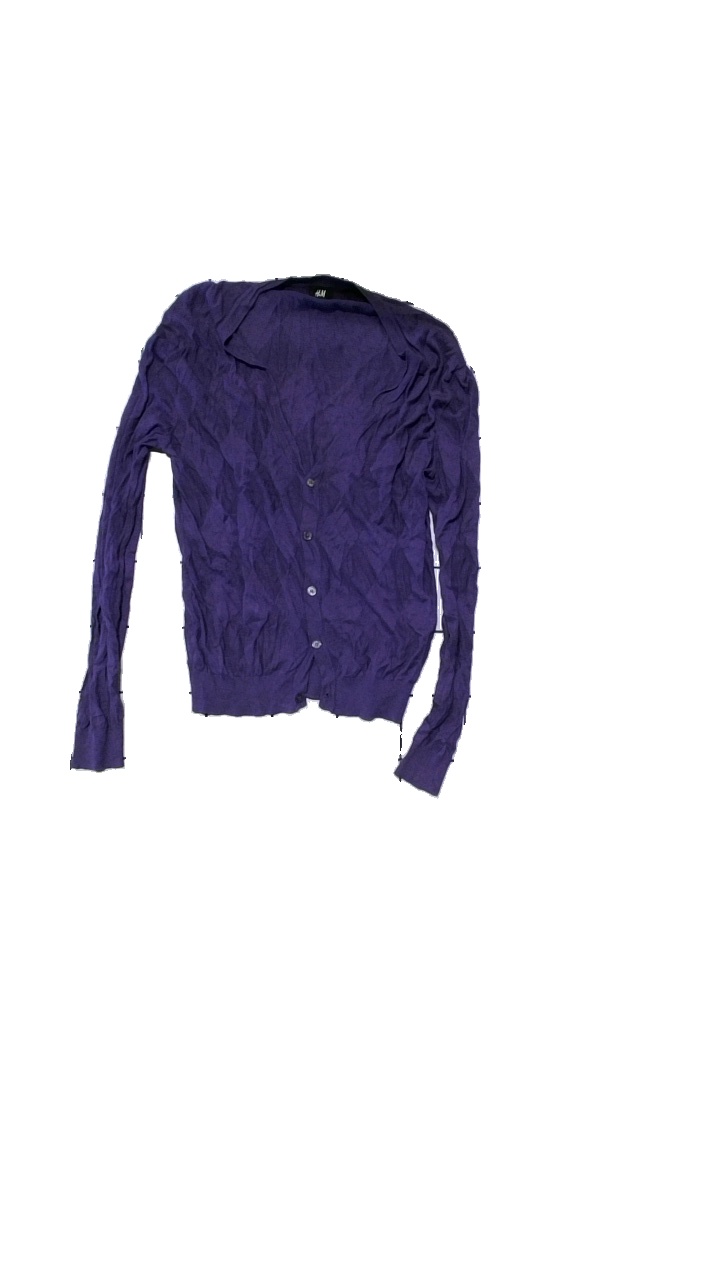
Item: Cardigan (Ladies)
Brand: H&m
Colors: Purple
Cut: Regular
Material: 60% Viscose, 40% Cotton
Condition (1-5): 3
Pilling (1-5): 2
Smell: Minor
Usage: Export
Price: <50